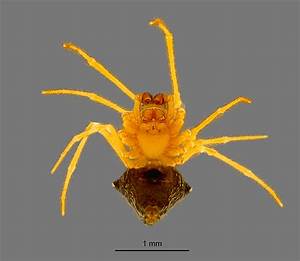
Label: ragno